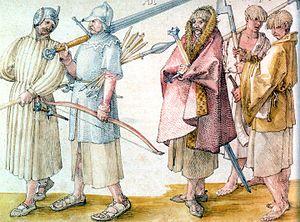
Les Gallowglass étaient une classe de guerriers mercenaires d'élite issus principalement des clans écossais des Gall Gàidheal.